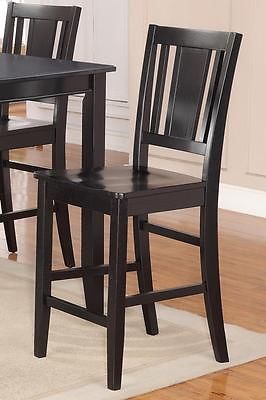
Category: chair